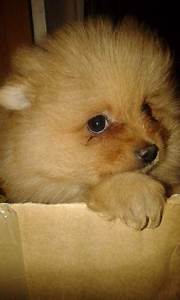
Label: dog